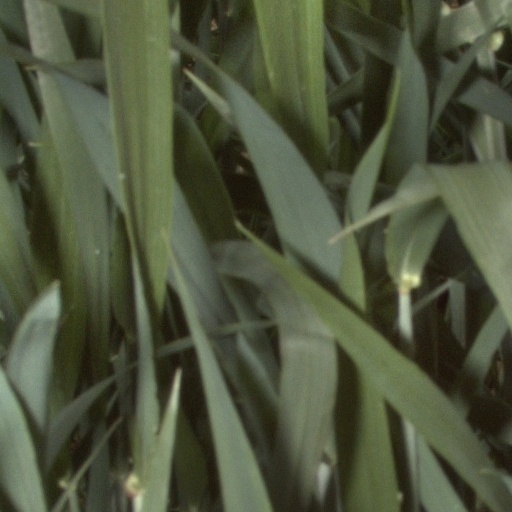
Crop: wheat